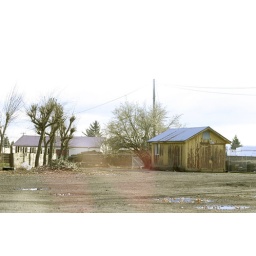
The fuzzy pink is the reflection of my armwarmers in the window of the truck.